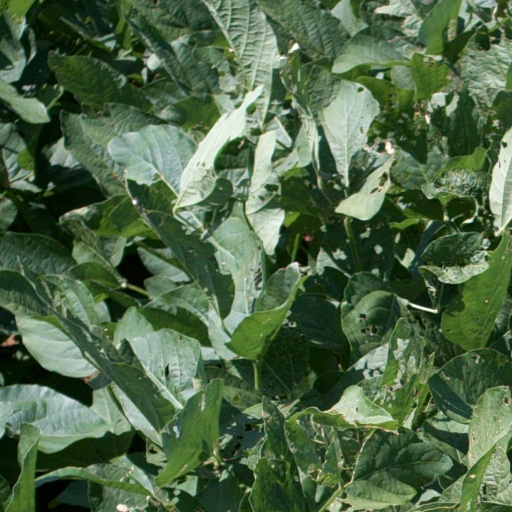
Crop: soybean